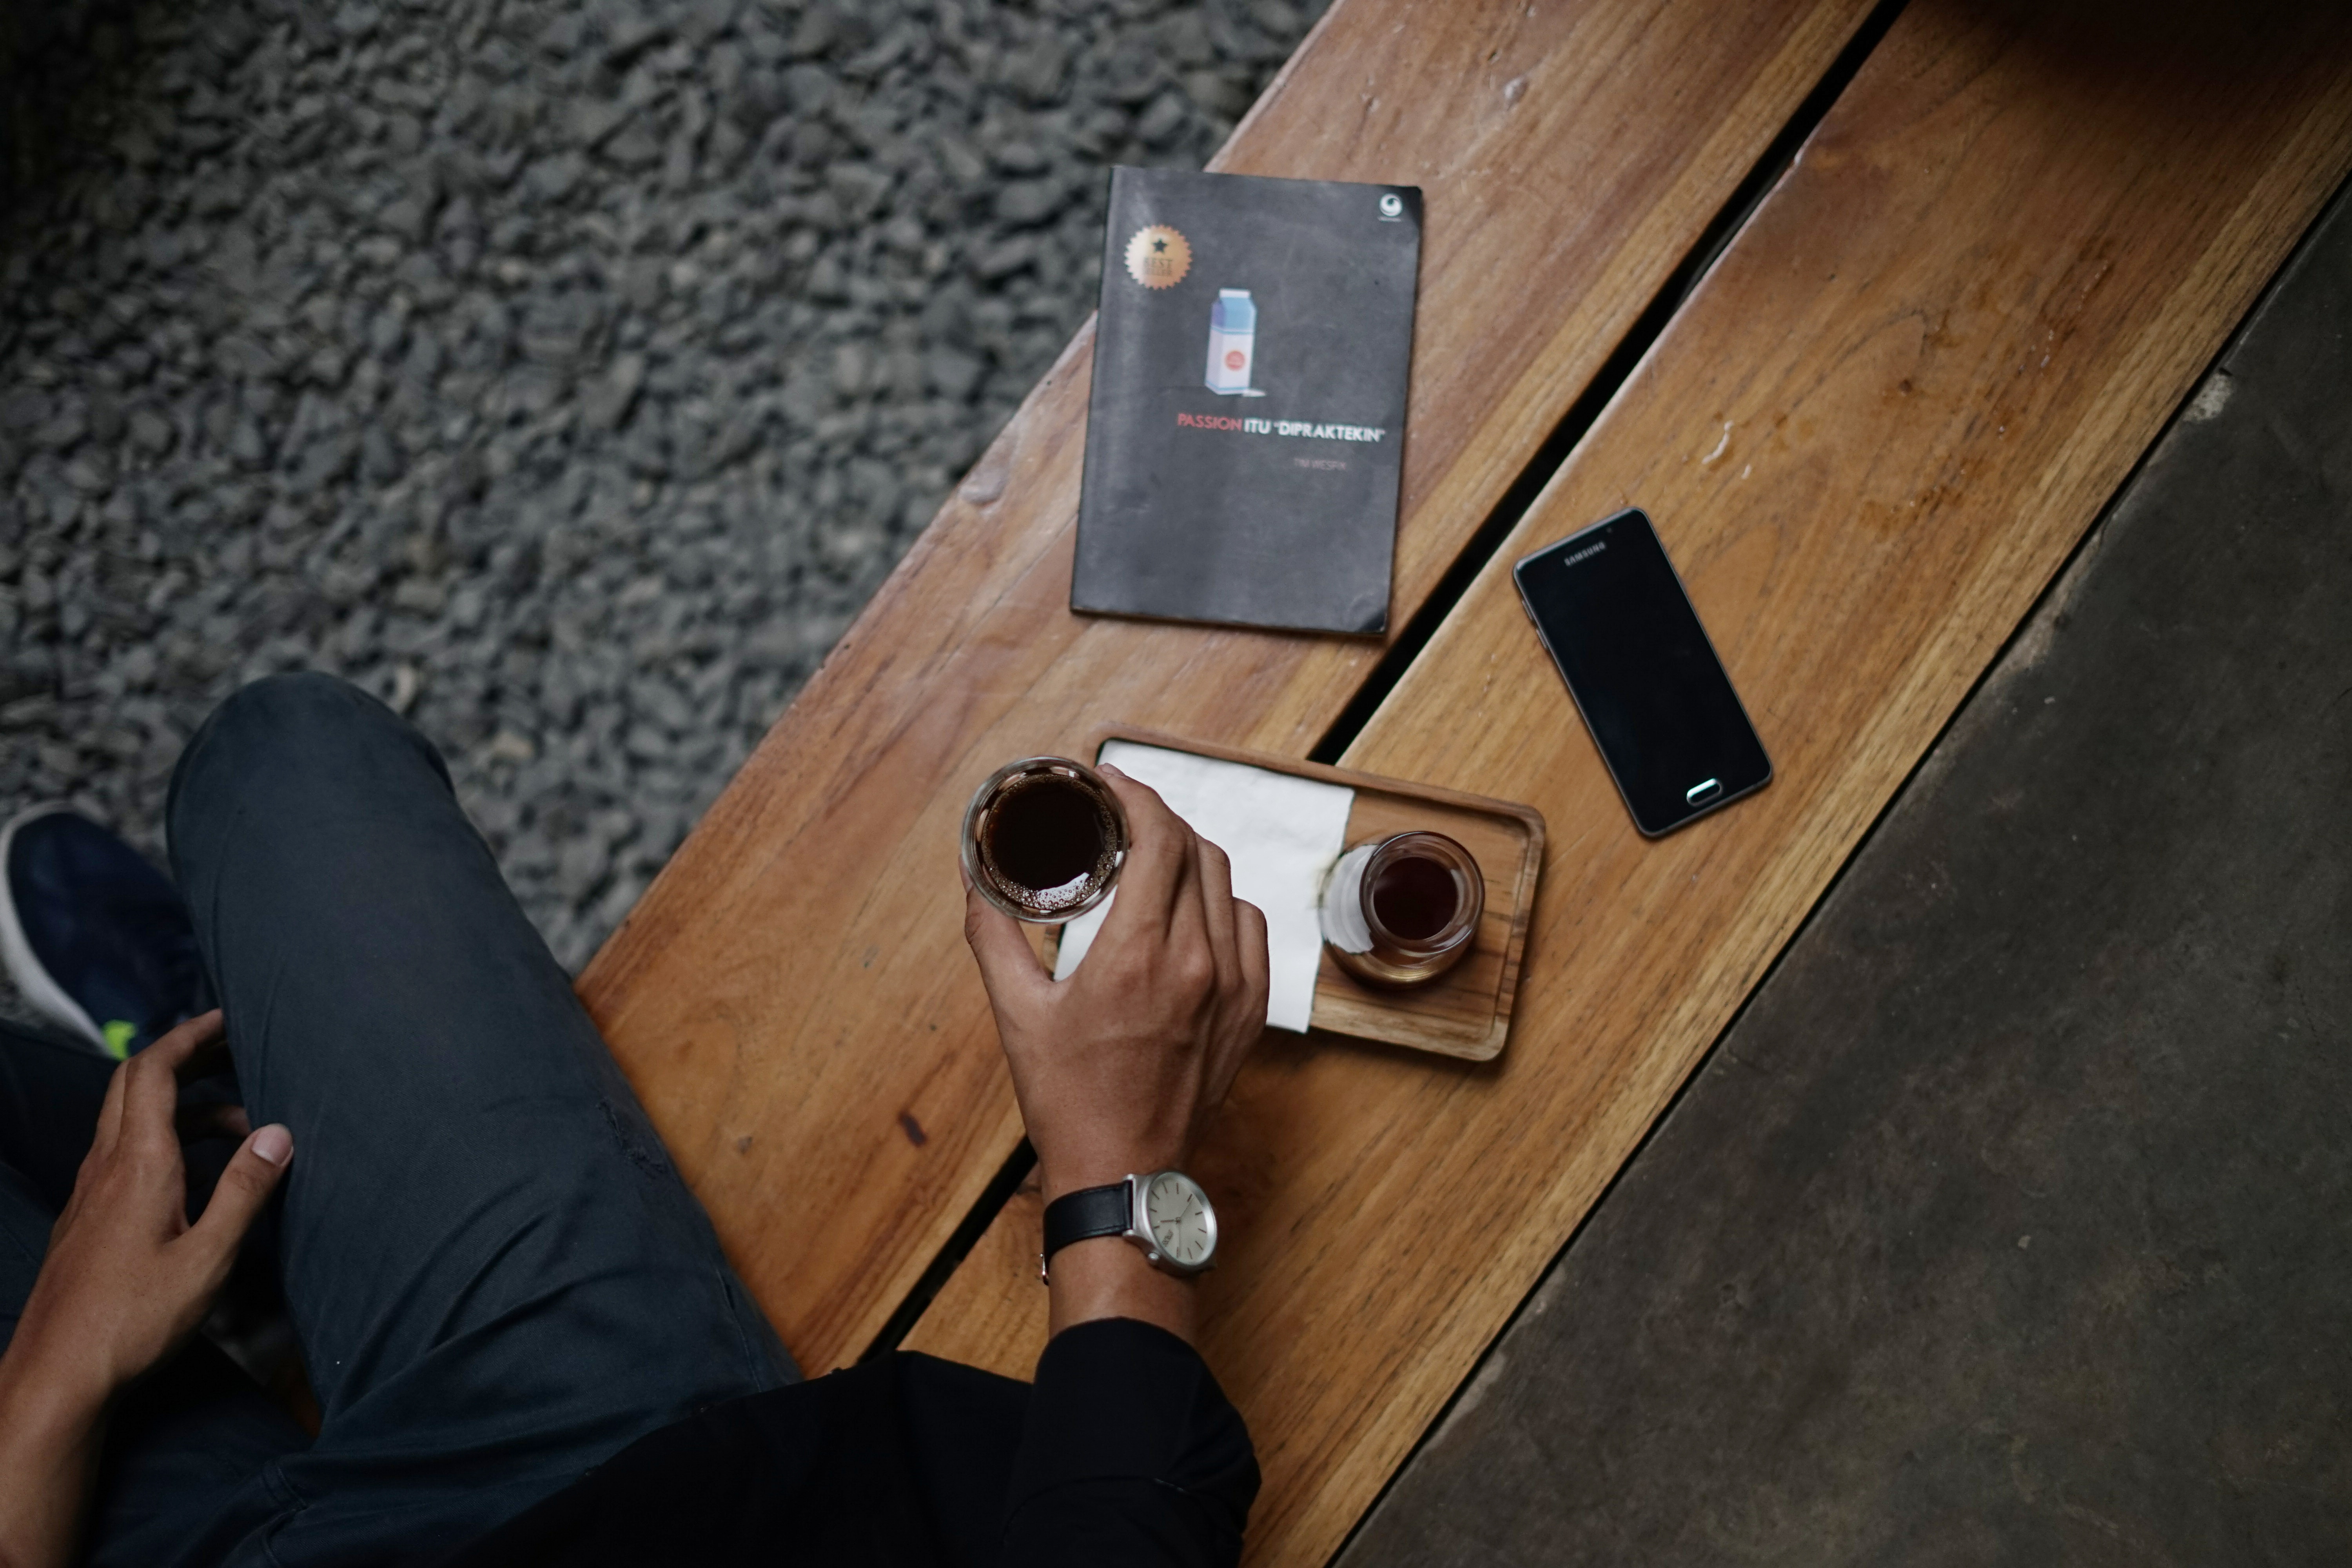
table, wood, floor, furniture, hardwood, angle, flooring, plywood, product design